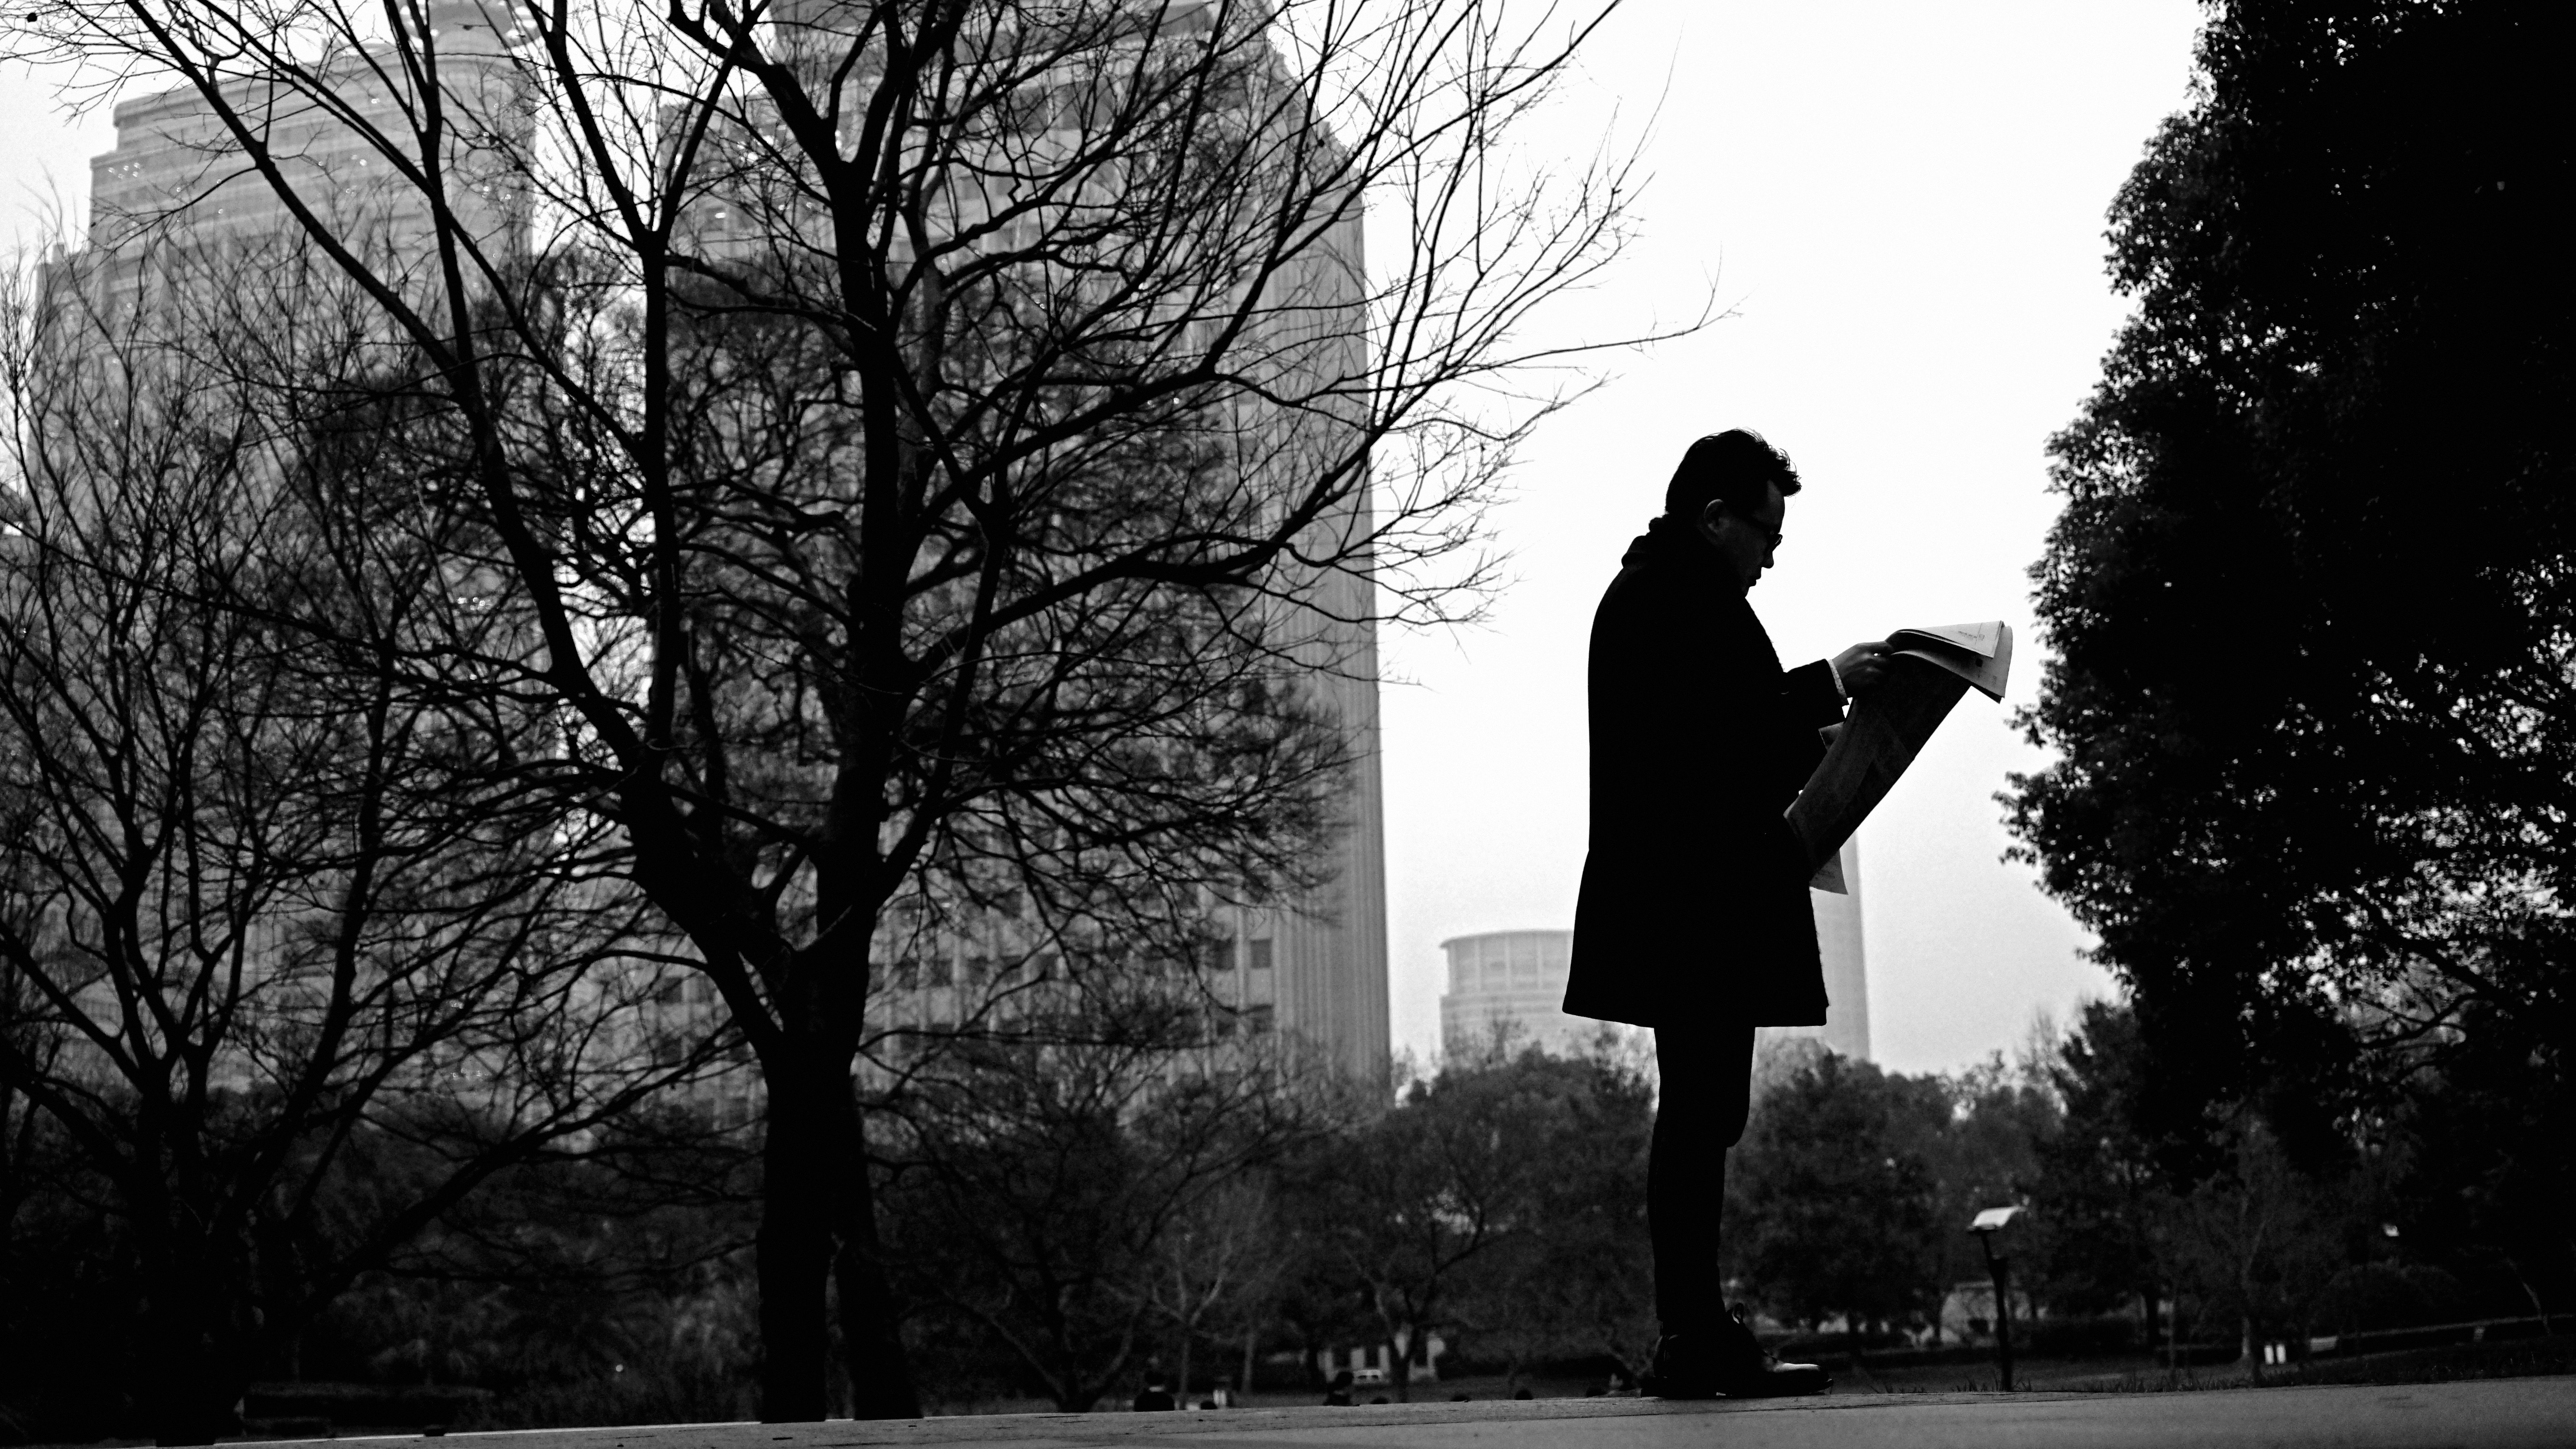
tree, silhouette, read, black and white, photography, sunlight, morning, newspaper, park, asia, darkness, black, monochrome, men, photograph, china, monochrome photography, film noir, atmospheric phenomenon